Agnee (1988 film)

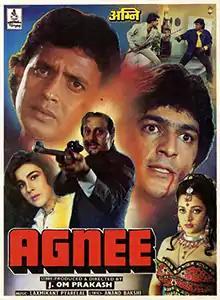
Promotional poster

Agnee is a 1988 Indian Hindi-language film directed and produced by J Om Prakash, starring Mithun Chakraborty, Chunky Pandey, Amrita Singh, Mandakini, Moushumi Chatterjee, Anupam Kher and Alok Nath.